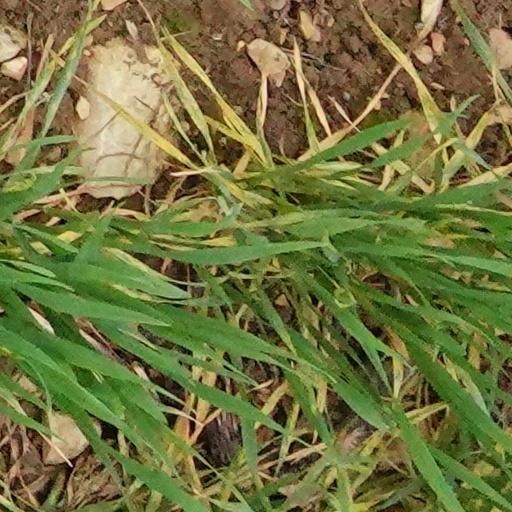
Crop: wheat